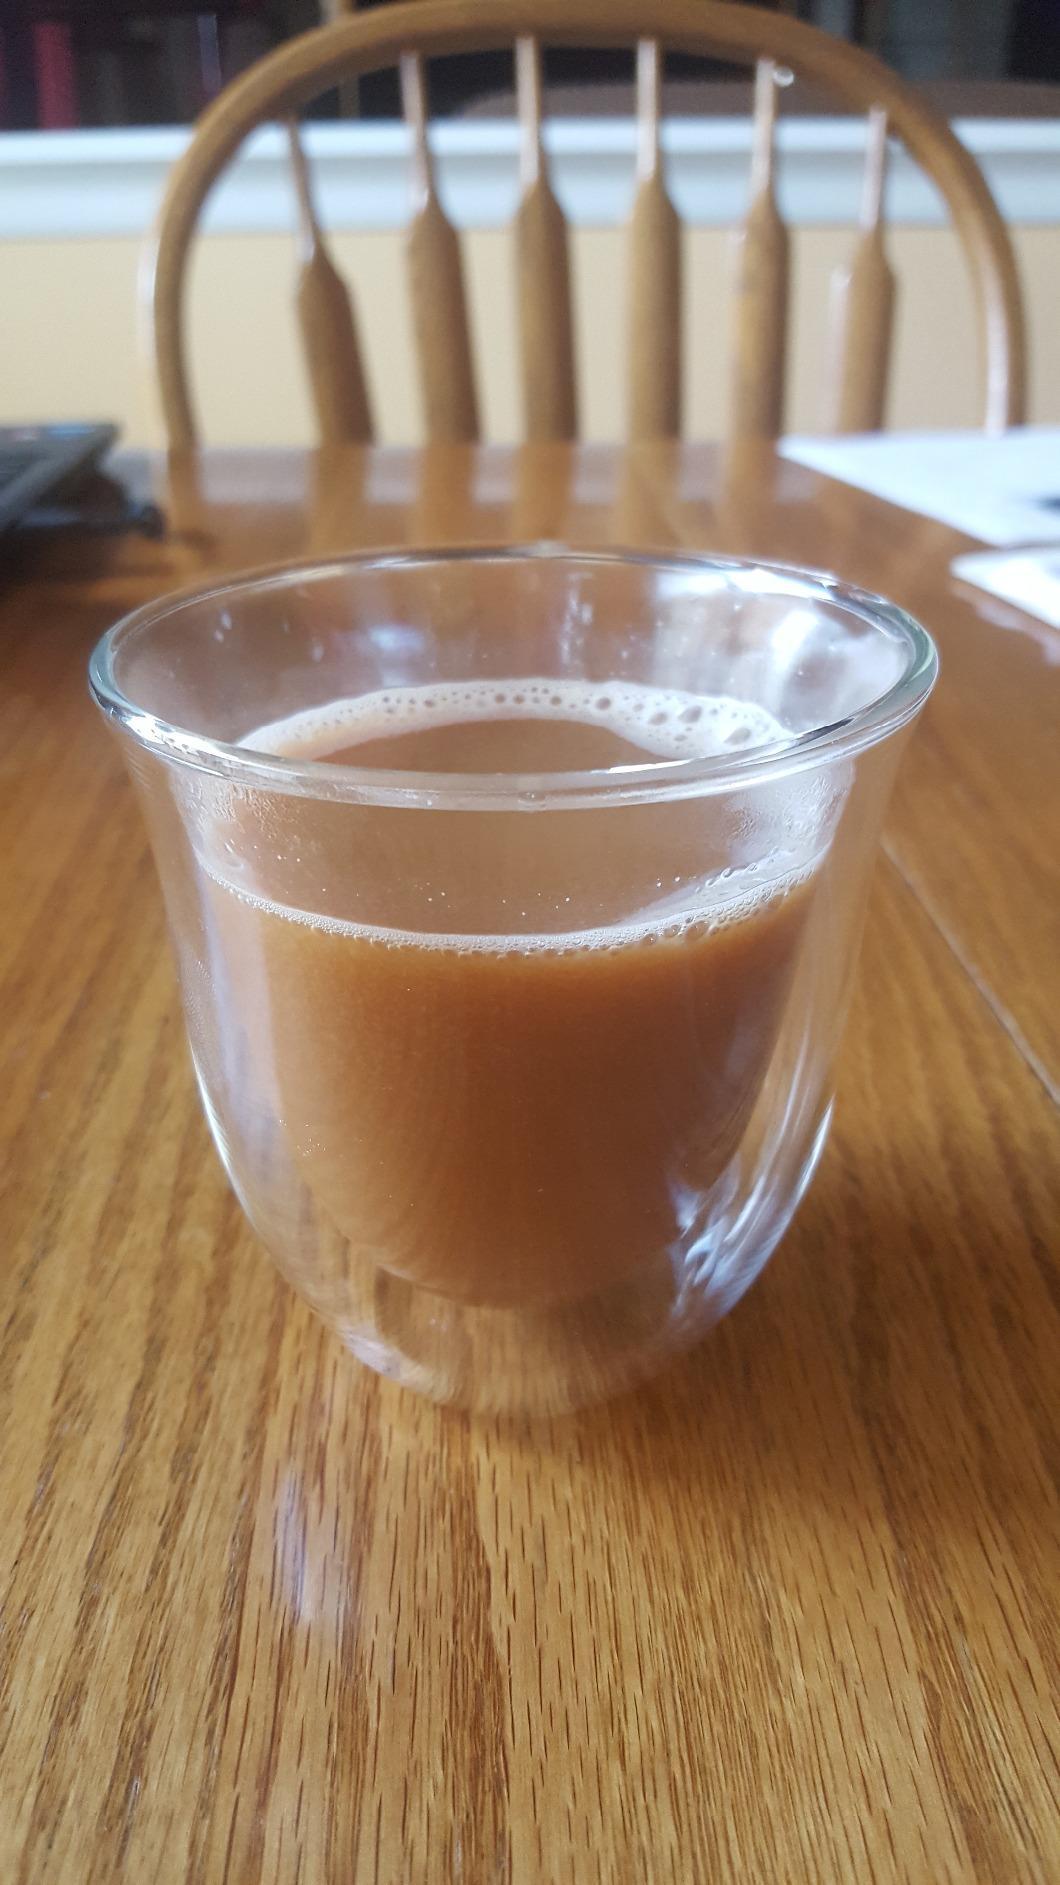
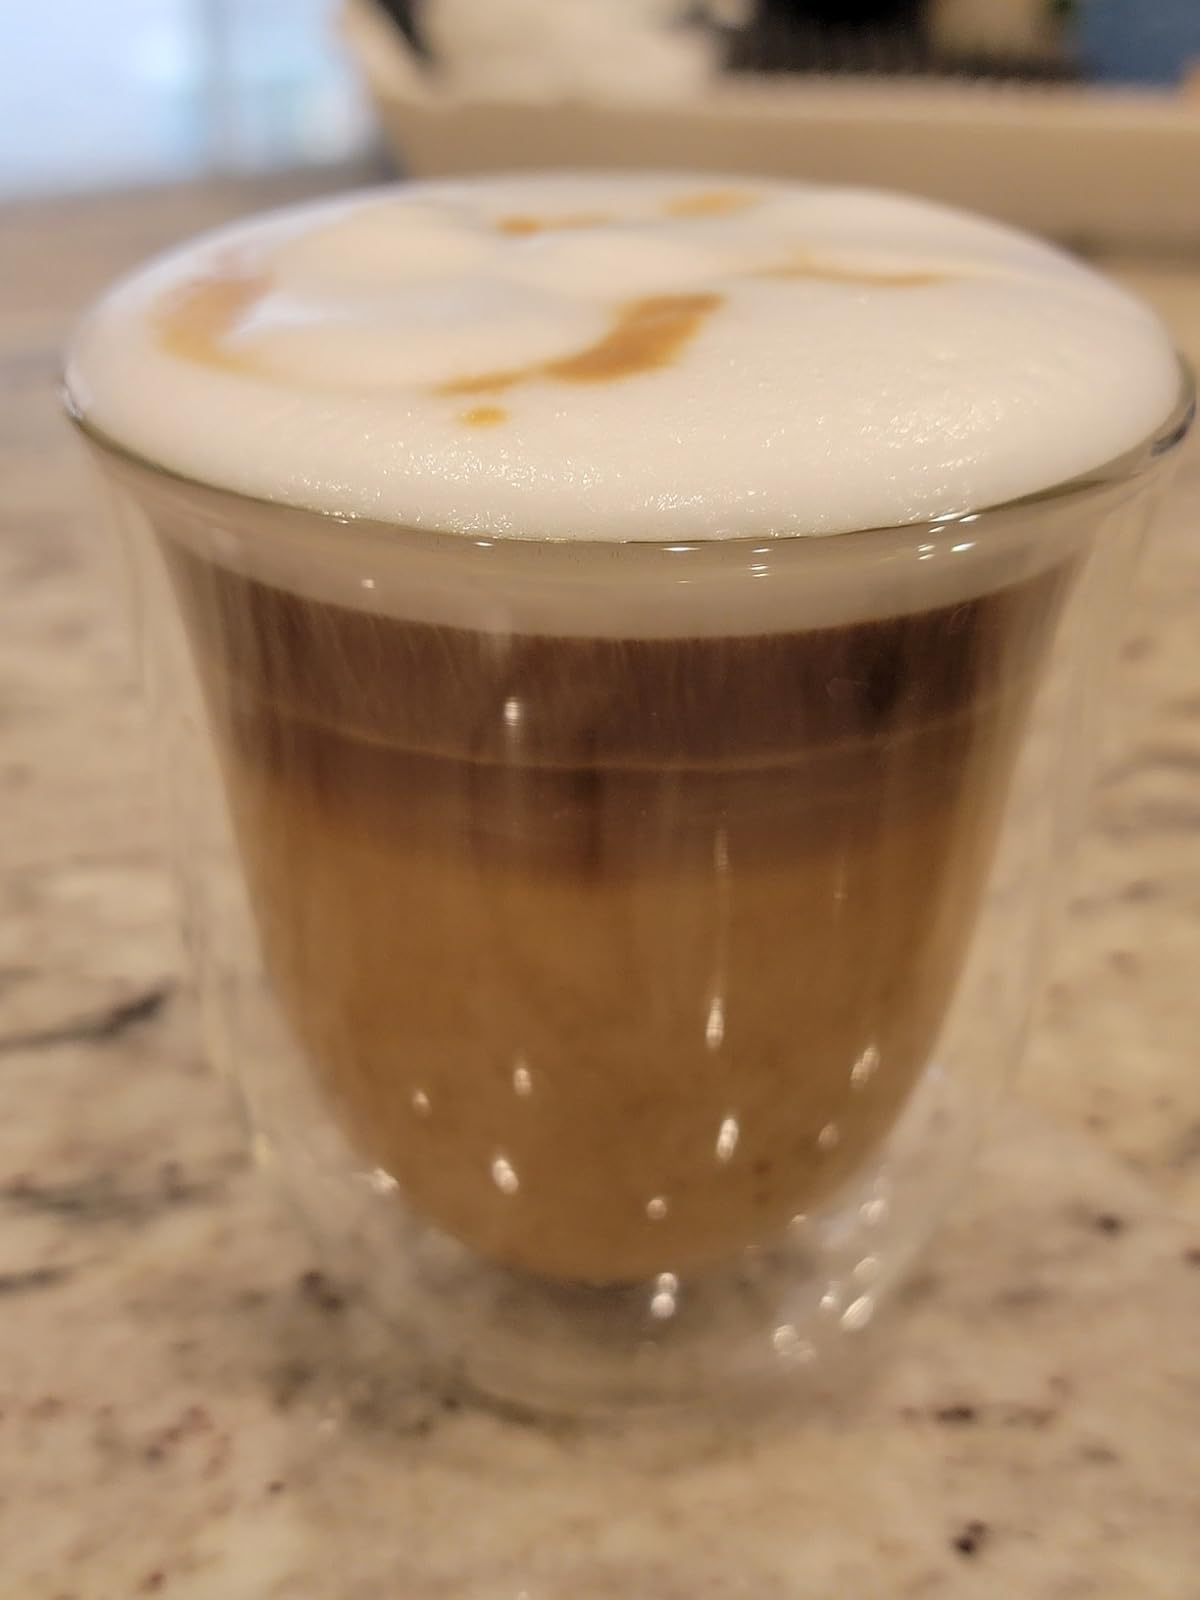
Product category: items_mug
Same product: yes